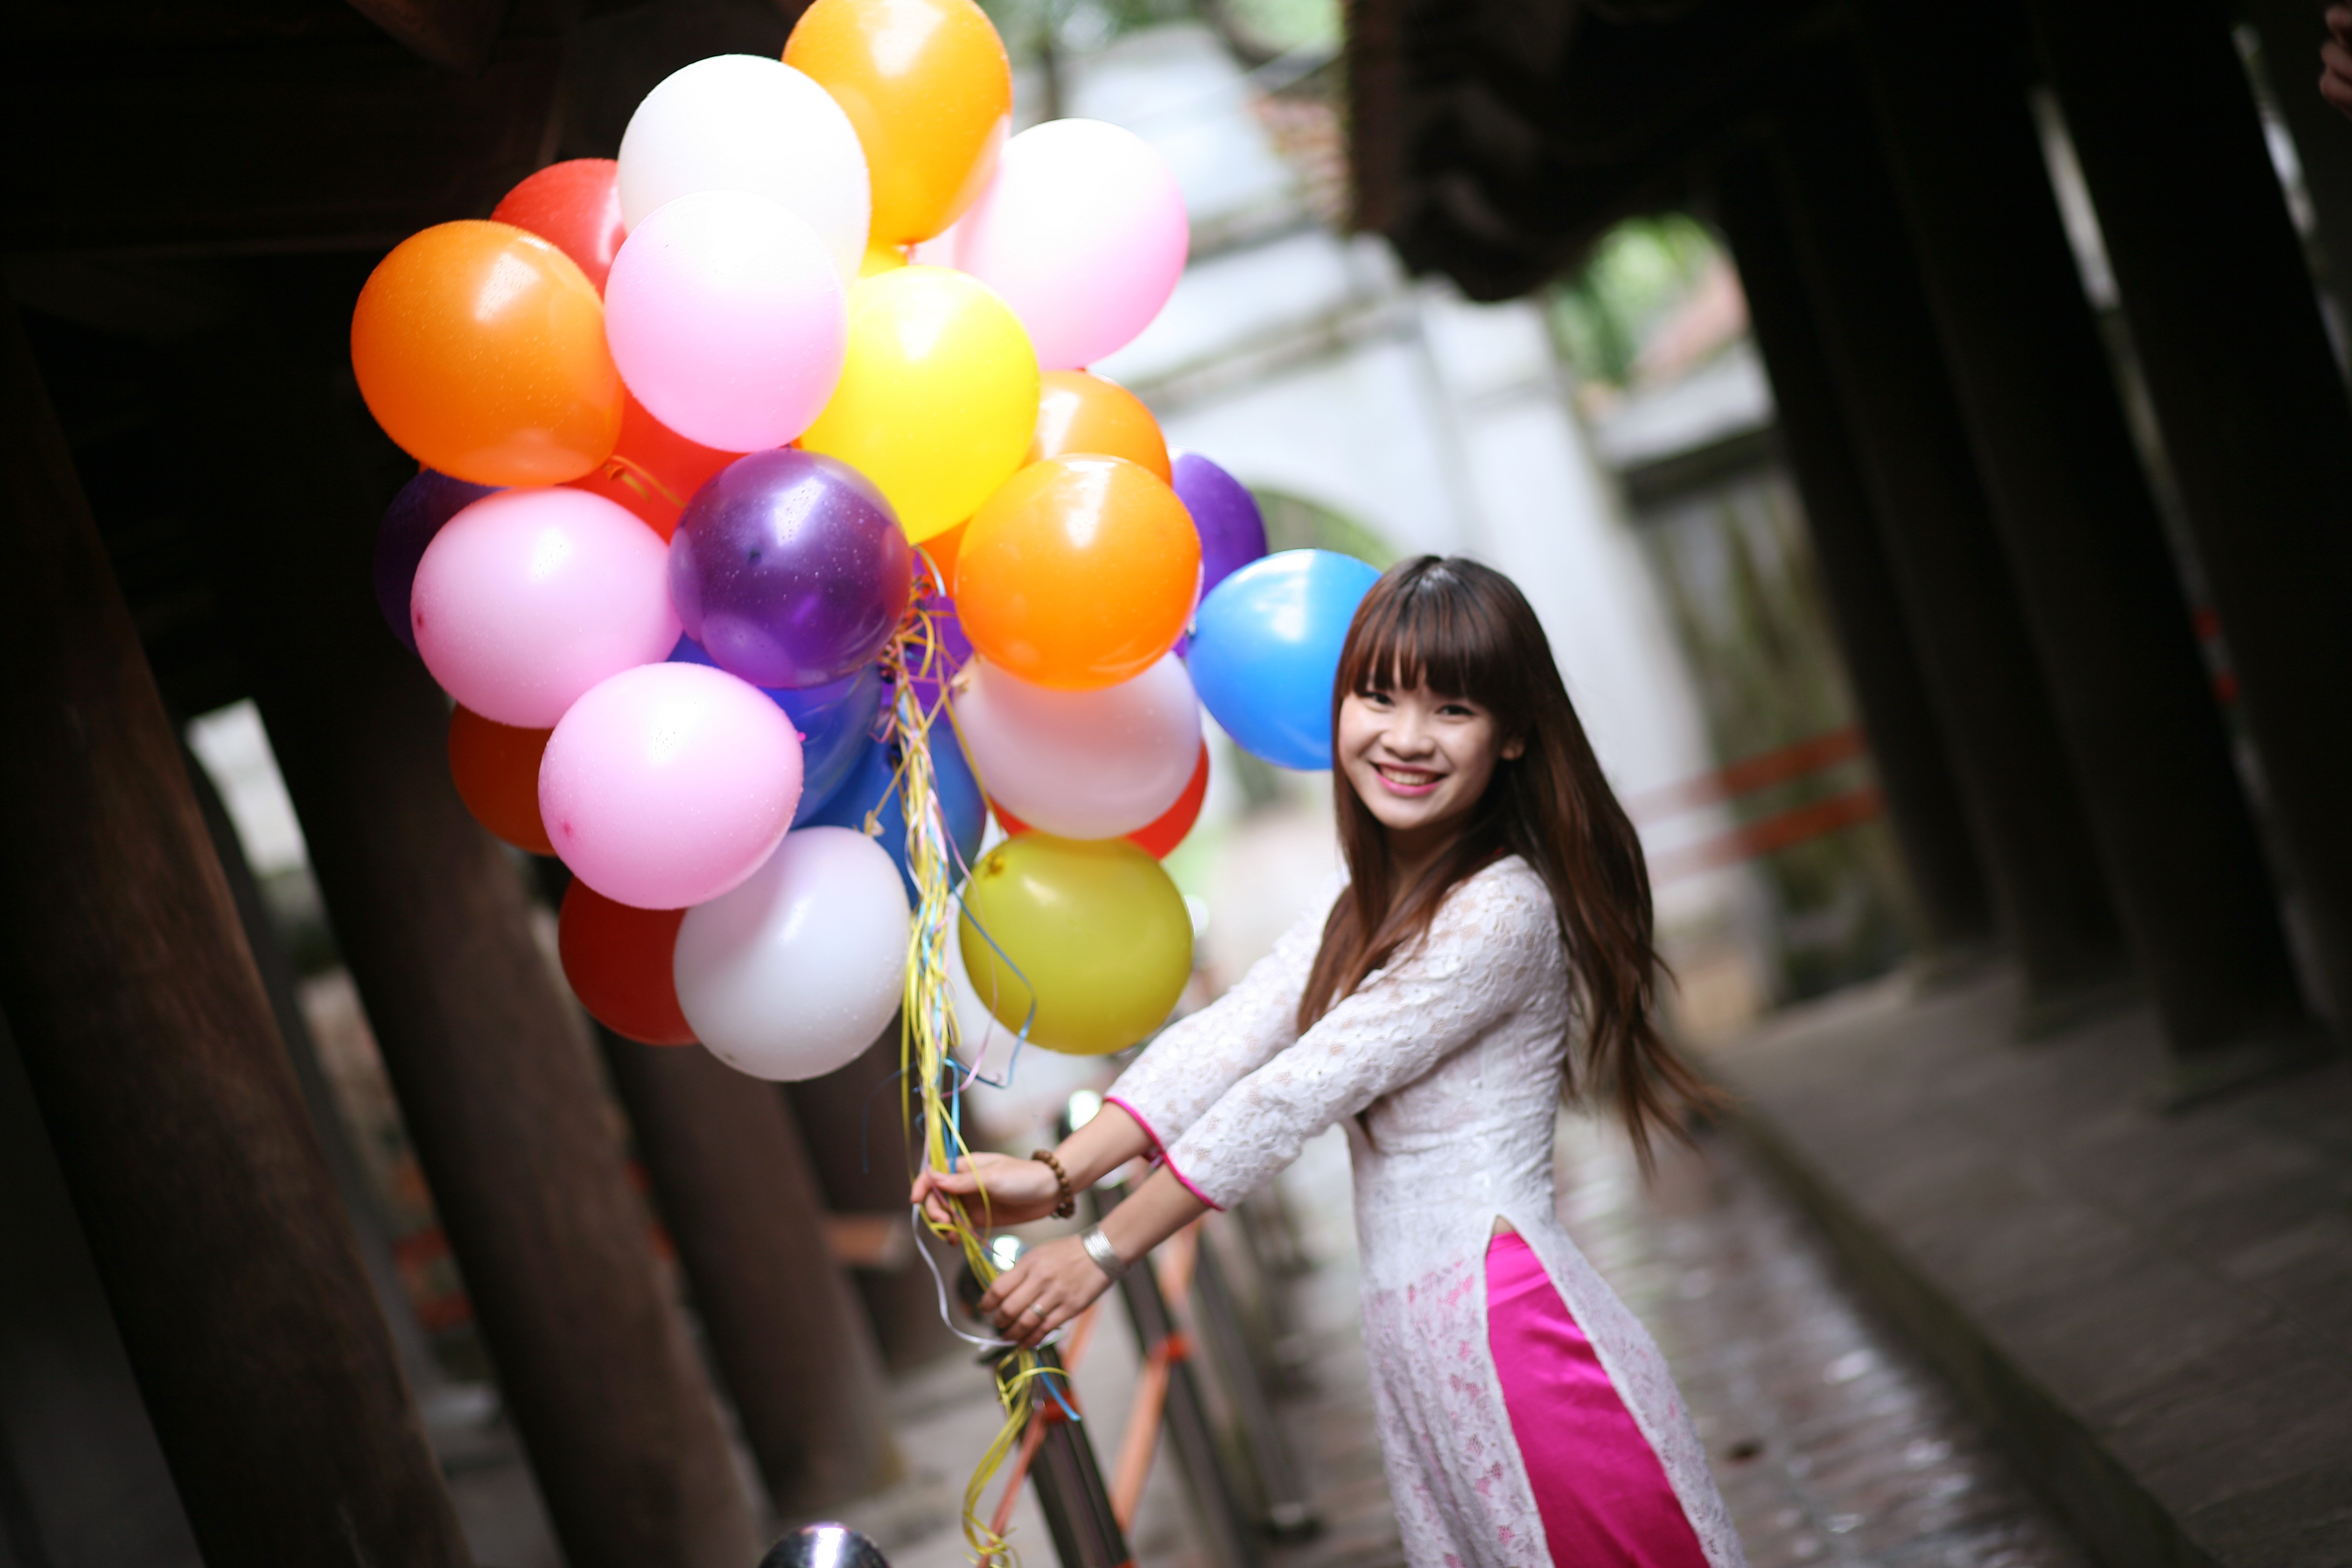
girl, balloon, asian, color, student, asia, toy, festival, happy, balloons, joy